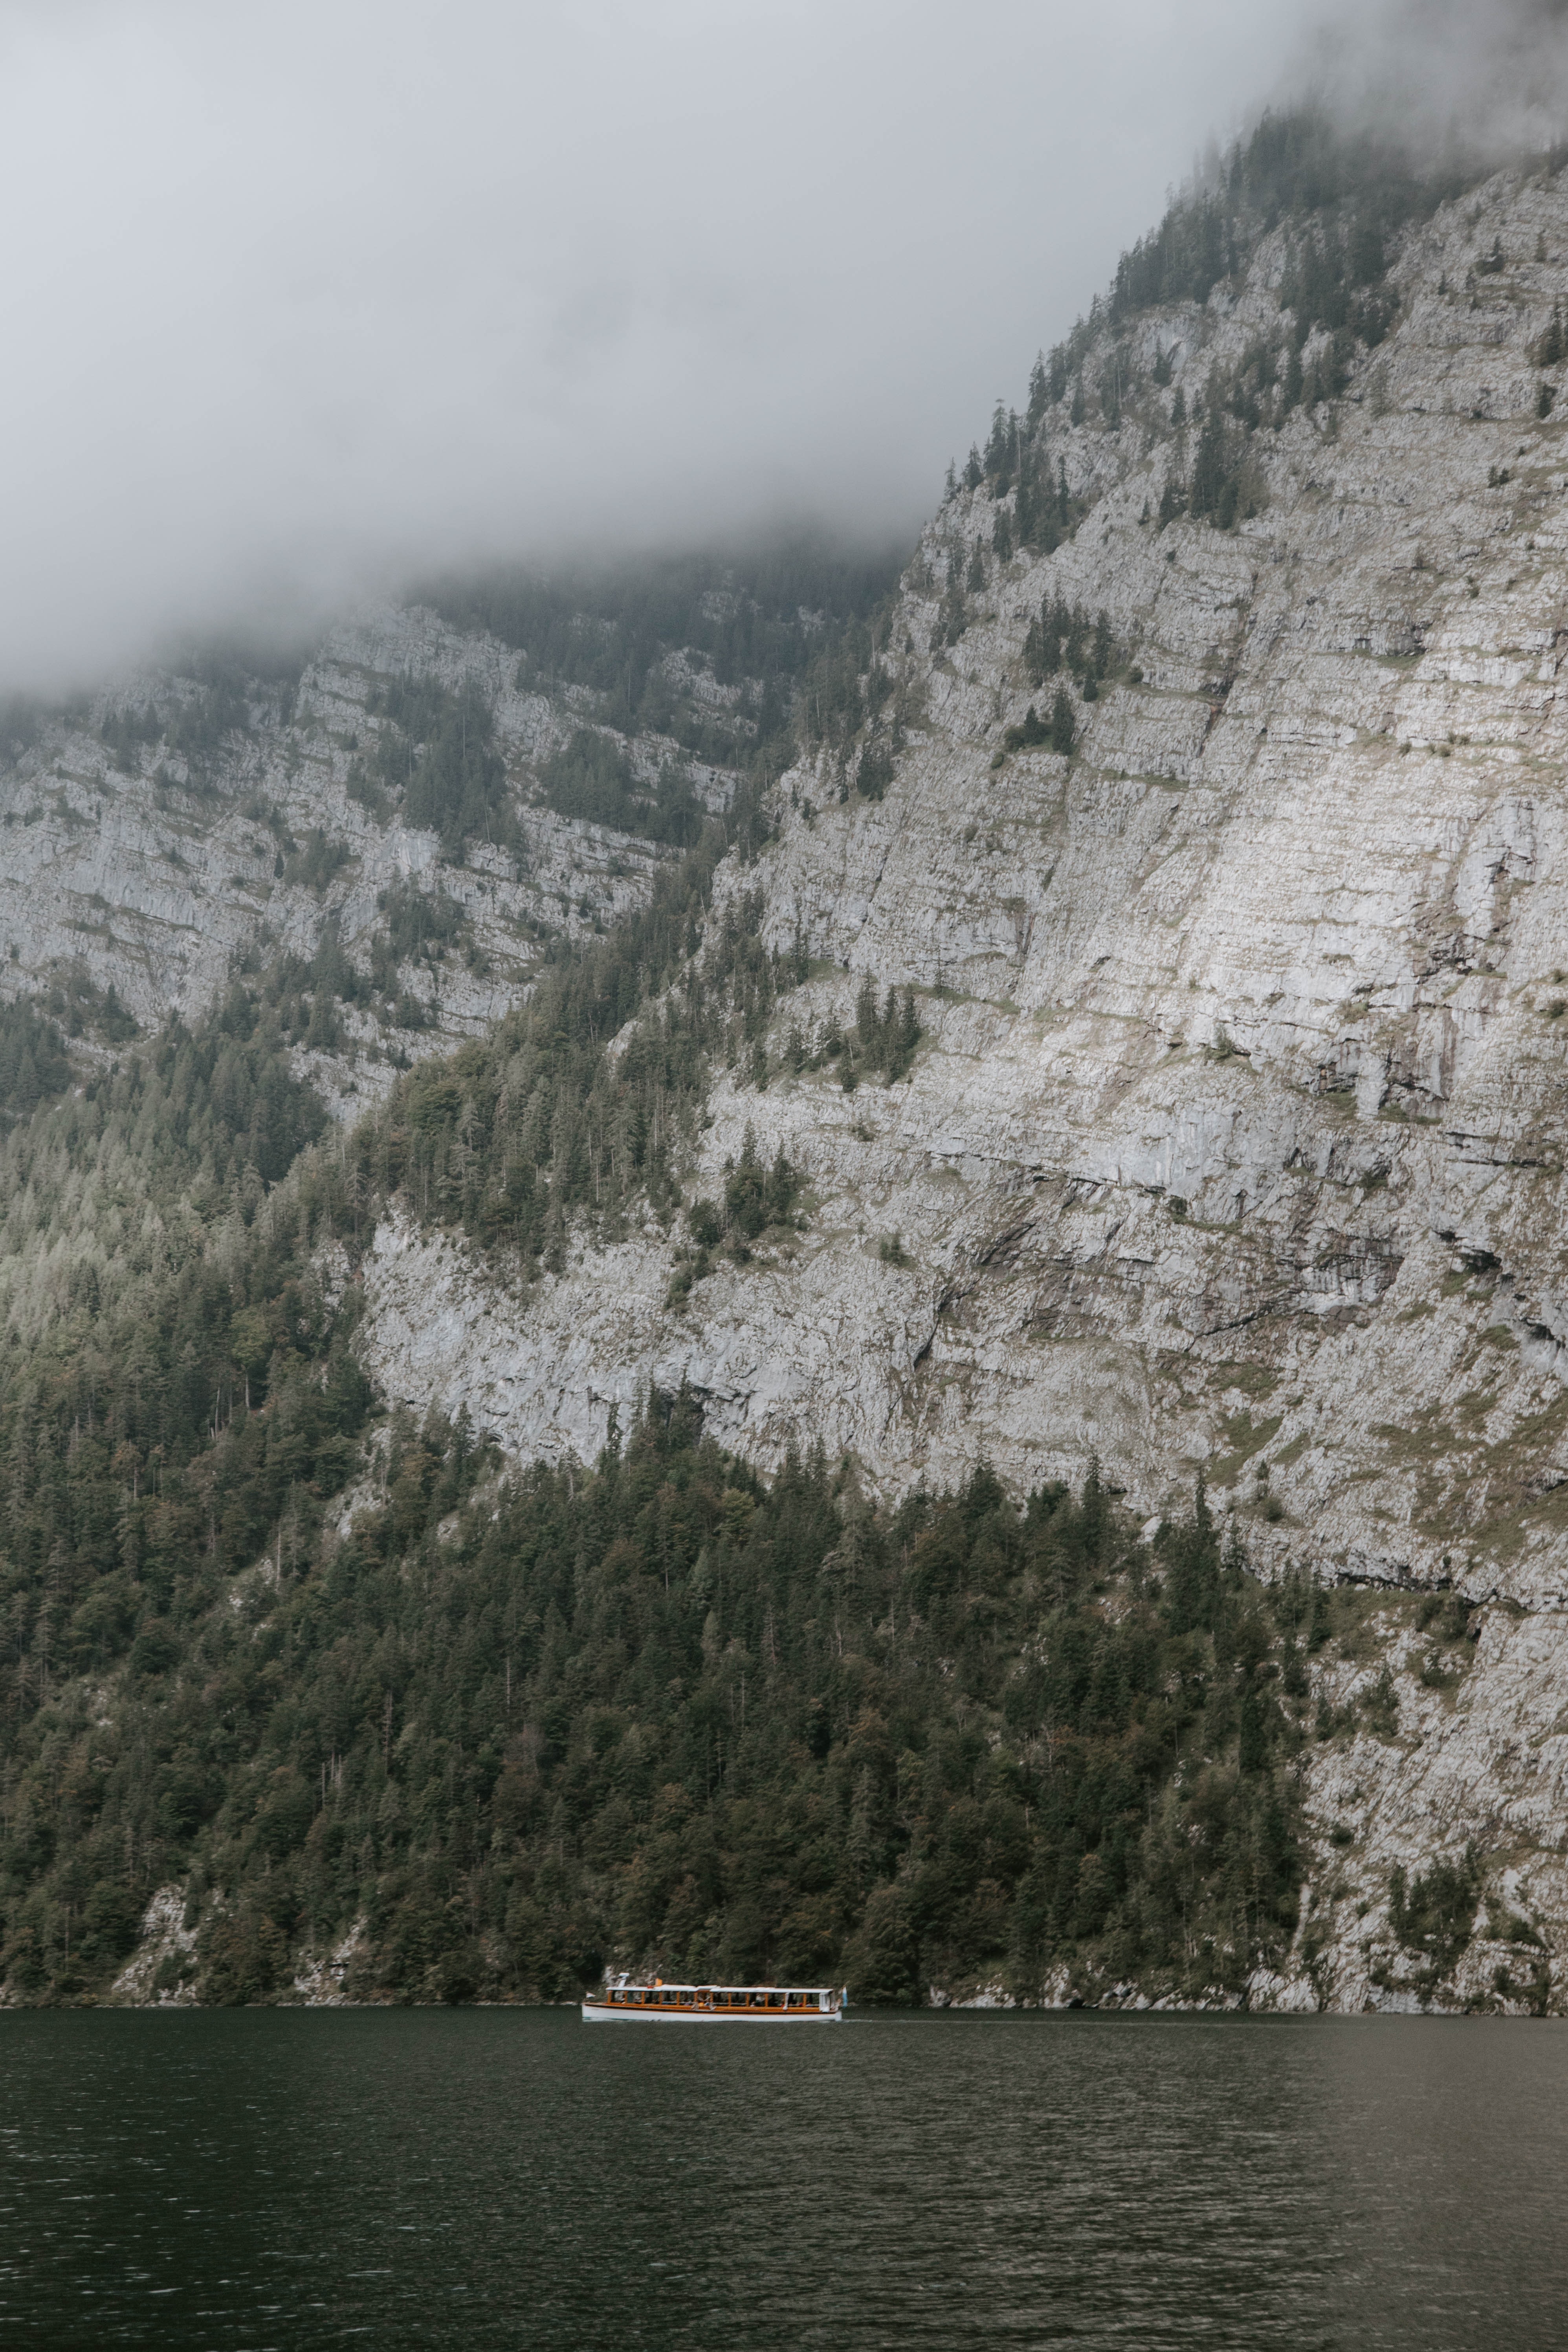
wilderness, lake, mountain, water, cloud, highland, loch, tree, sky, fjord, terrain, mountain range, river, geological phenomenon, hill station, reservoir, national park, cliff, coast, landscape, mist, winter, geology, escarpment, fell, sound, glacial landform, inlet, sea, lake district, hill, bay